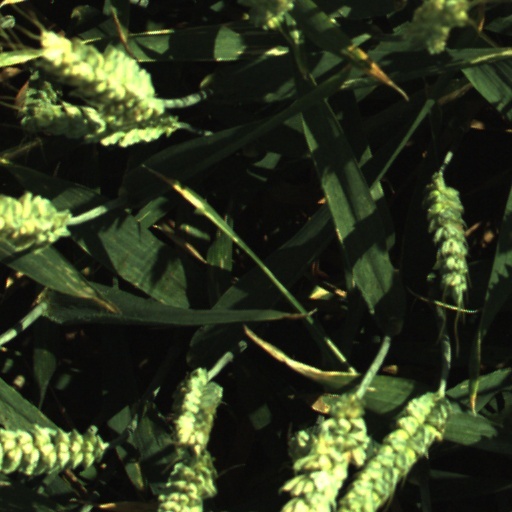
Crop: wheat